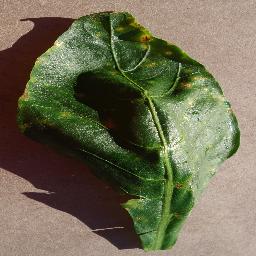
Label: Pepper,_bell___Bacterial_spot